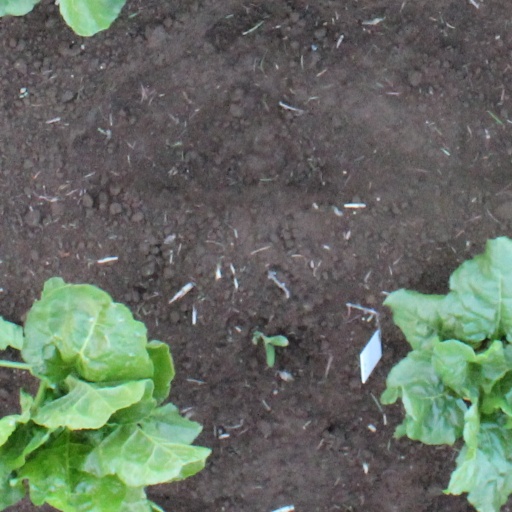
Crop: sugar beet